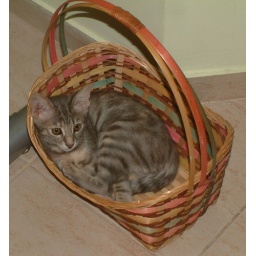
cat in a basket